Opposition to the Iraq War

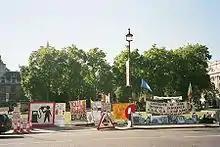
Protests against the war, in front of the British Parliament

Opinion in the U.S. Congress leading up to the Iraq War generally favored a diplomatic solution, while supporting military intervention should diplomacy fail. The October 11, 2002 resolution that authorized President Bush to use force in Iraq passed the Senate by a vote of 77 to 23, and the House by 296 to 133. Leading opponents of the resolution included Senators Russ Feingold and Edward Kennedy.